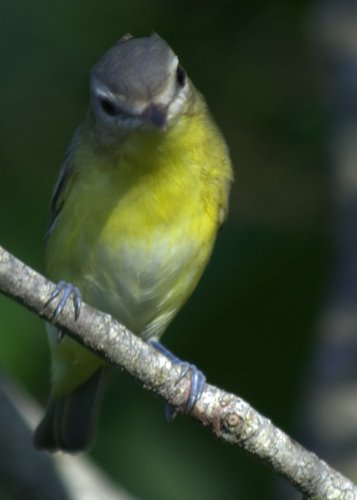
this small bird has black eyes, white around its eyes, a brown head, and a yellow stomach.
this is a yellow bird with a grey face and a small beak.
a green bird with a gray crown and a green and white bellya small yet plump bird with a yellow and white body, and a white, gray, and black head.
a small bird with gray head,tarsus and rectrices,yellow breast and white belly.
this bird is yellow with white and has a very short beak.
the bird is small with yellow and white coloring on its belly and chest.
a bird with a yellow breast and black eyes.
this bird has a yellow breast and a pointed black bill.
this bird has a grey crown with a yellow throat and white eyebrows.
Species: Philadelphia Vireo